Para (Special Forces)

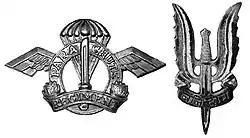

Like other parachute troopers in the Indian military, the Para special forces personnel will wear a maroon beret after they clear the Paratrooper Air diving course during the initial stages of probation. Their beret insignia is the same as what paratroopers of regular para battalions wear.